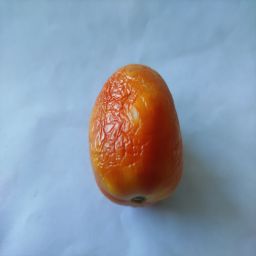
Crop: Tomato
Quality: Old